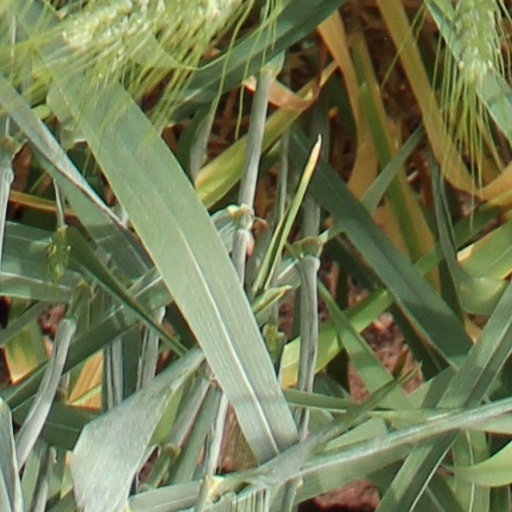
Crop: wheat